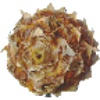
Label: Pineapple Mini 1